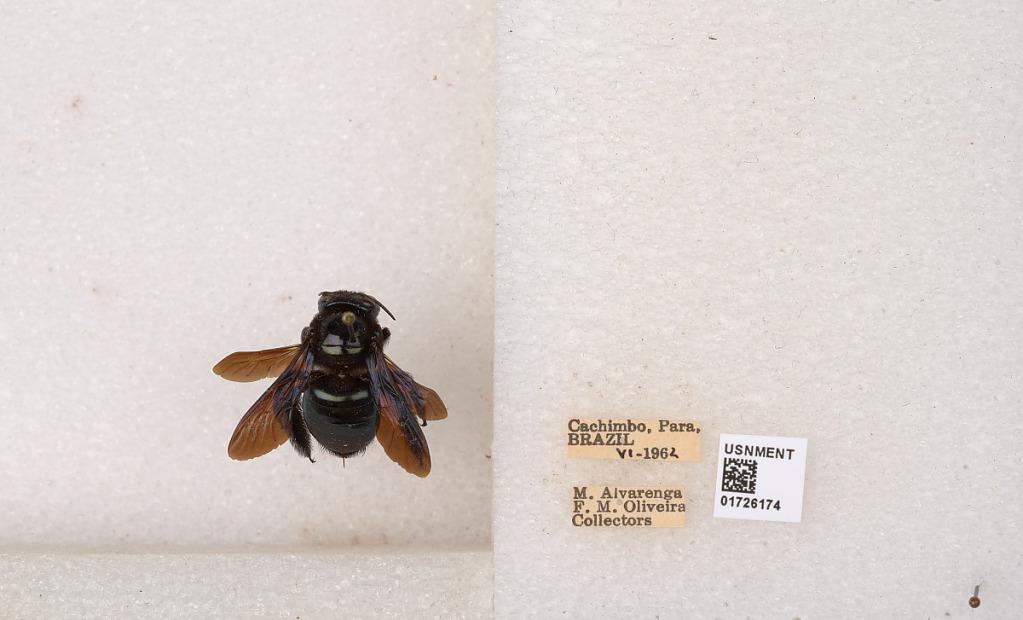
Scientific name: Xylocopa (Schonnherria) macrops Lepeletier
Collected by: M. Alvarenga & F. Oliveira
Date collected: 1962-6-1
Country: Brazil
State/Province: Para
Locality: Cachimbo